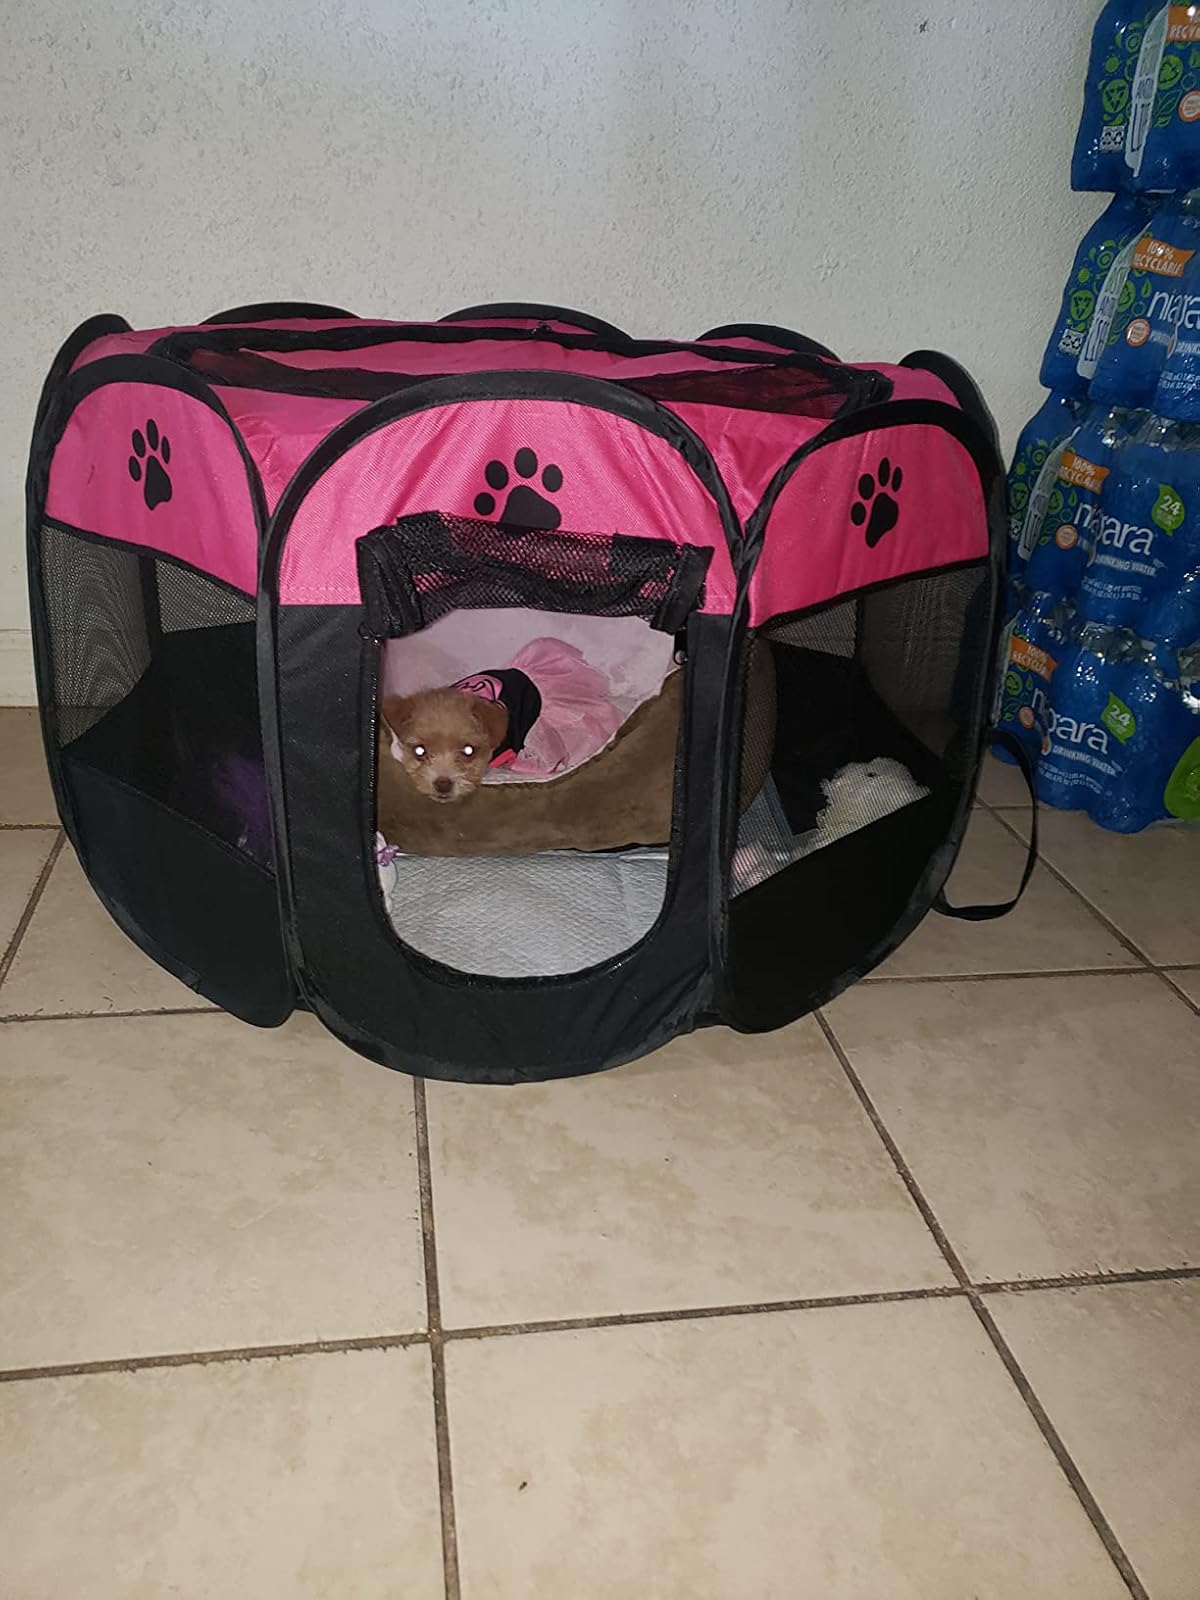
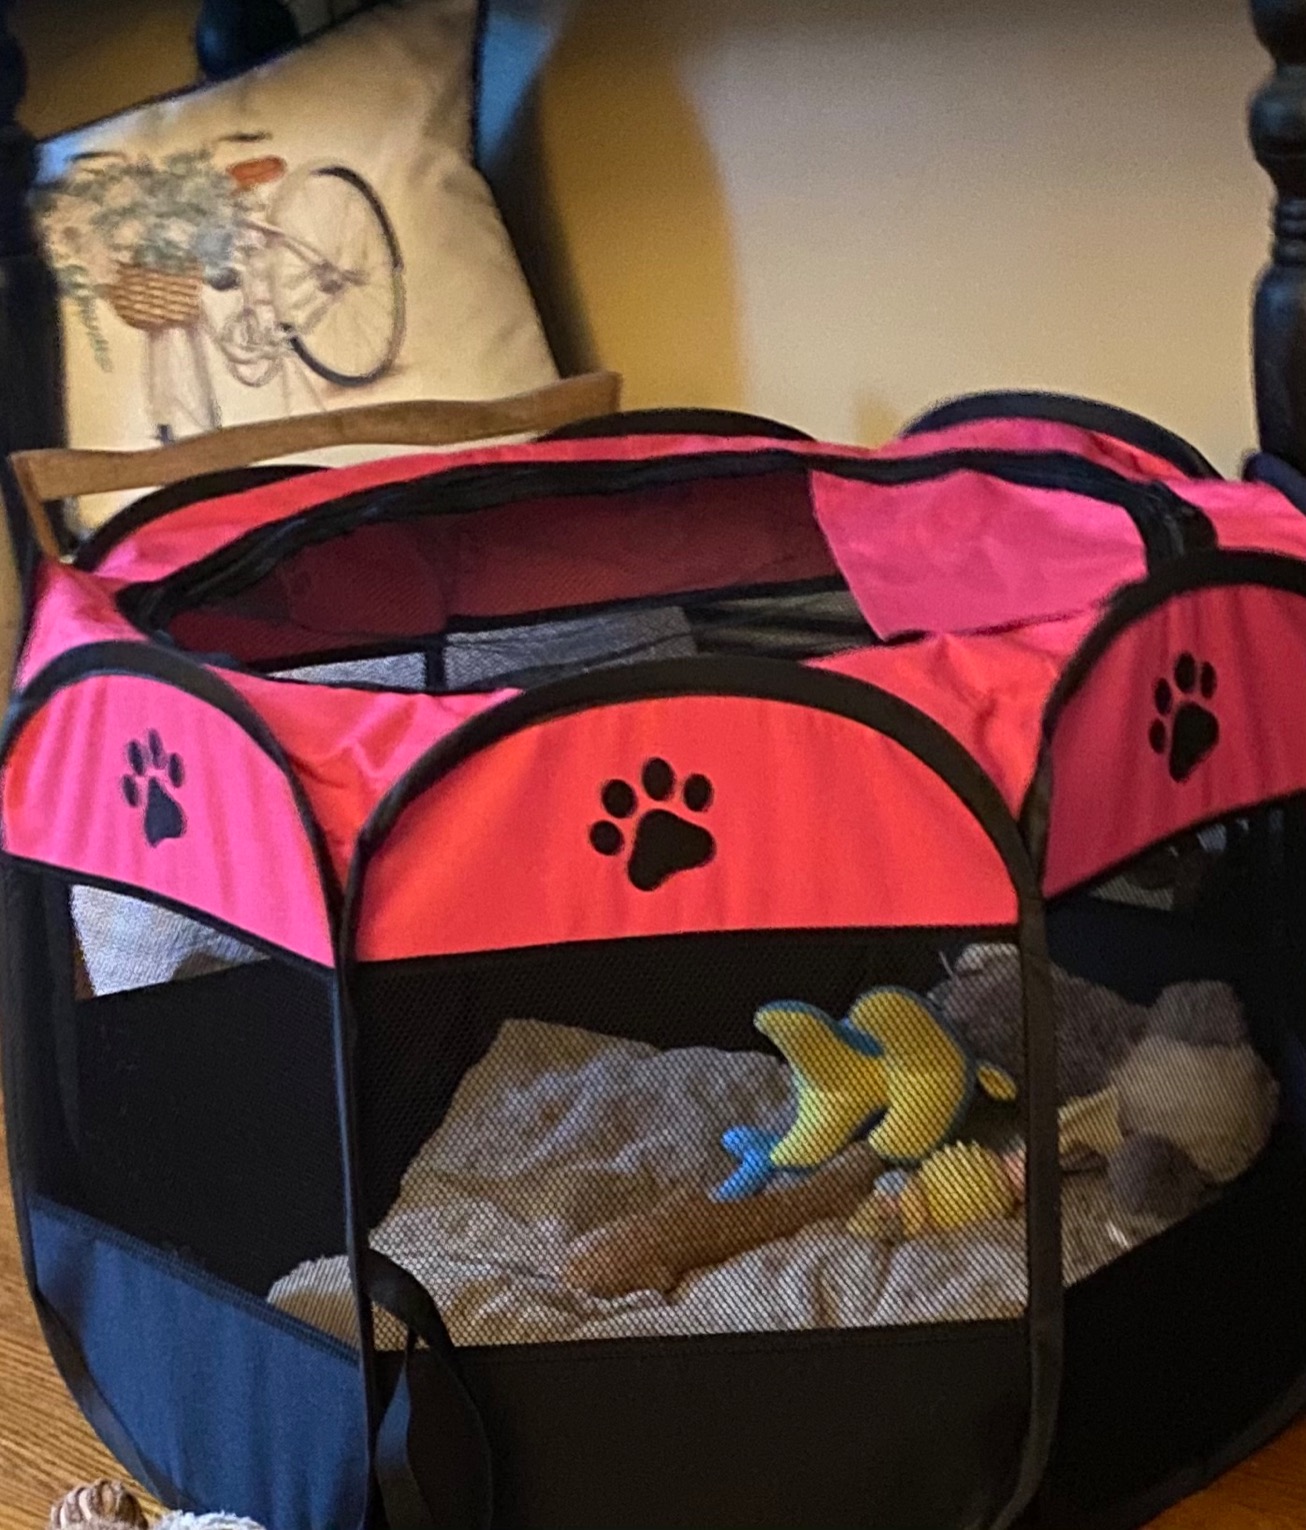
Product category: items_kennel
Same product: yes